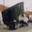
Label: truck